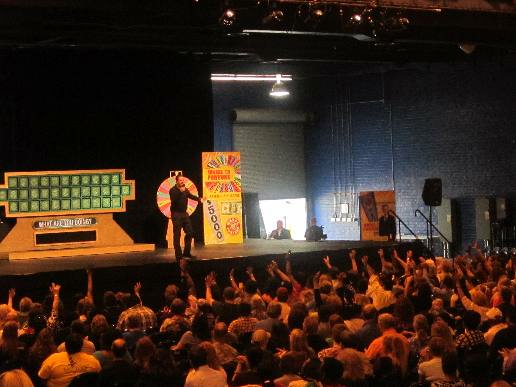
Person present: Yes